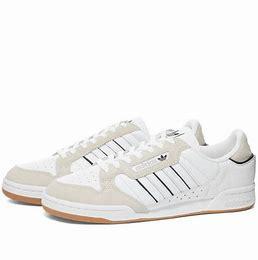
Brand: Adidas
Model: Continental 80 Stripes